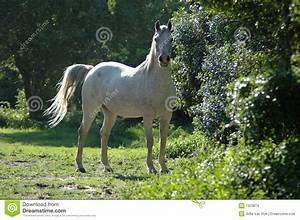
Label: horse